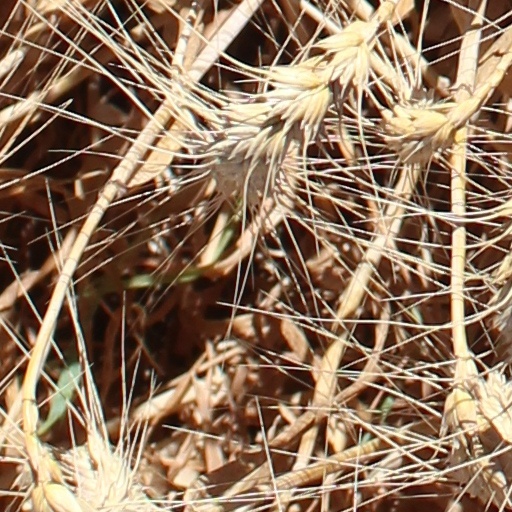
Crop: wheat